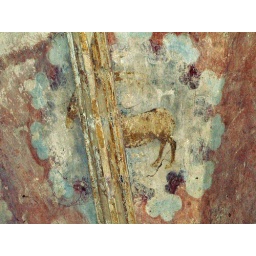
Decorated walls in the fifteenth century tower at Horst Castle in Belgium.